Hoodoo (spirituality)

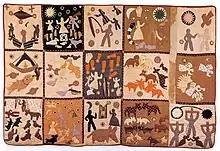
Bible Quilt 1898 / Harriet Powers sewed biblical imagery and African symbols into her quilts.

A major West African influence in Hoodoo is Islam. As a result of the transatlantic slave trade, some West African who practiced Islam were enslaved in the United States. Before they arrived in the American South, Muslims blended Islamic beliefs with traditional West African spiritual practices. On plantations in the American South, enslaved Muslims kept some of their traditional Islamic culture. They practiced Islamic prayers, wore turbans, and the men wore traditional wide-leg pants. Some enslaved West African Muslims practiced Hoodoo. Islamic prayers were used instead of Christian prayers in the creation of charms. Enslaved Black Muslim conjure doctors' Islamic attire was different from that of other slaves, making them easy to identify and ask for conjure services regarding protection from enslavers. The Mandingo (Mandinka) were the first Muslim ethnic group imported from Sierra Leone in West Africa to the Americas. Mandingo people were known for their powerful conjure bags called gris-gris (later called mojo bags in the United States). The Bambara people, an ethnic group of the Mandinka people, influenced the making of charm bags and amulets. Some words in Hoodoo that pertain to charm bags have origins in the Bambara language. For example, the word "zinzin" spoken in Louisiana Creole means a power amulet. The Mande word "marabout" in Louisiana means a spiritual teacher. During the slave trade, some Mandingo people were able to carry their gris-gris bags, or mojo bags, with them when they boarded slave ships heading to the Americas, bringing the practice to the United States. Enslaved people went to enslaved Muslims for conjure services, requesting them to make gris-gris bags for protection against slavery.